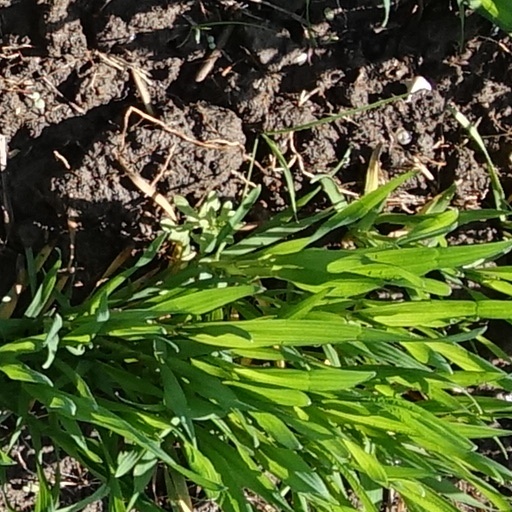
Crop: wheat